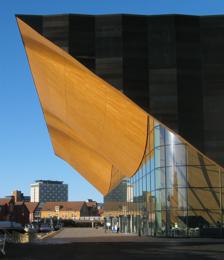
Building: Kilden Teater
Country: Unknown
Year built: 1991
Theatre in Kristiansand, Norway 58°8′34.31″N 7°59′42.95″E / 58.1428639°N 7.9952639°E / 58.1428639; 7.9952639 The new Kilden Performing Arts Centre (opened January 2012) is a center of performing art, and the new host of Kilden Teater, Opera Sør and Kristiansand Symphony Orchestra The old base facility of Agder Teater Agder teater, scene Fjæreheia , Grimstad. Theatre from outside Actors from Agder teater performing « The Princess and the Pea » in schools in 2013. Credit: Heidi Arild, Aust-Agder bibliotek og kulturformidling Kilden Teater is a Norwegian theatre based in Kristiansand . It was established in 1991, and has been the regional theatre for Agder since 1995. It was earlier named Agder Teater, but changed its name after moving in to the new Kilden Performing Arts Centre . Its first theatre director was Bentein Baardson , who led the theatre from 1991 to 1994. Alex Scherpf has been theatre director since 2005. References